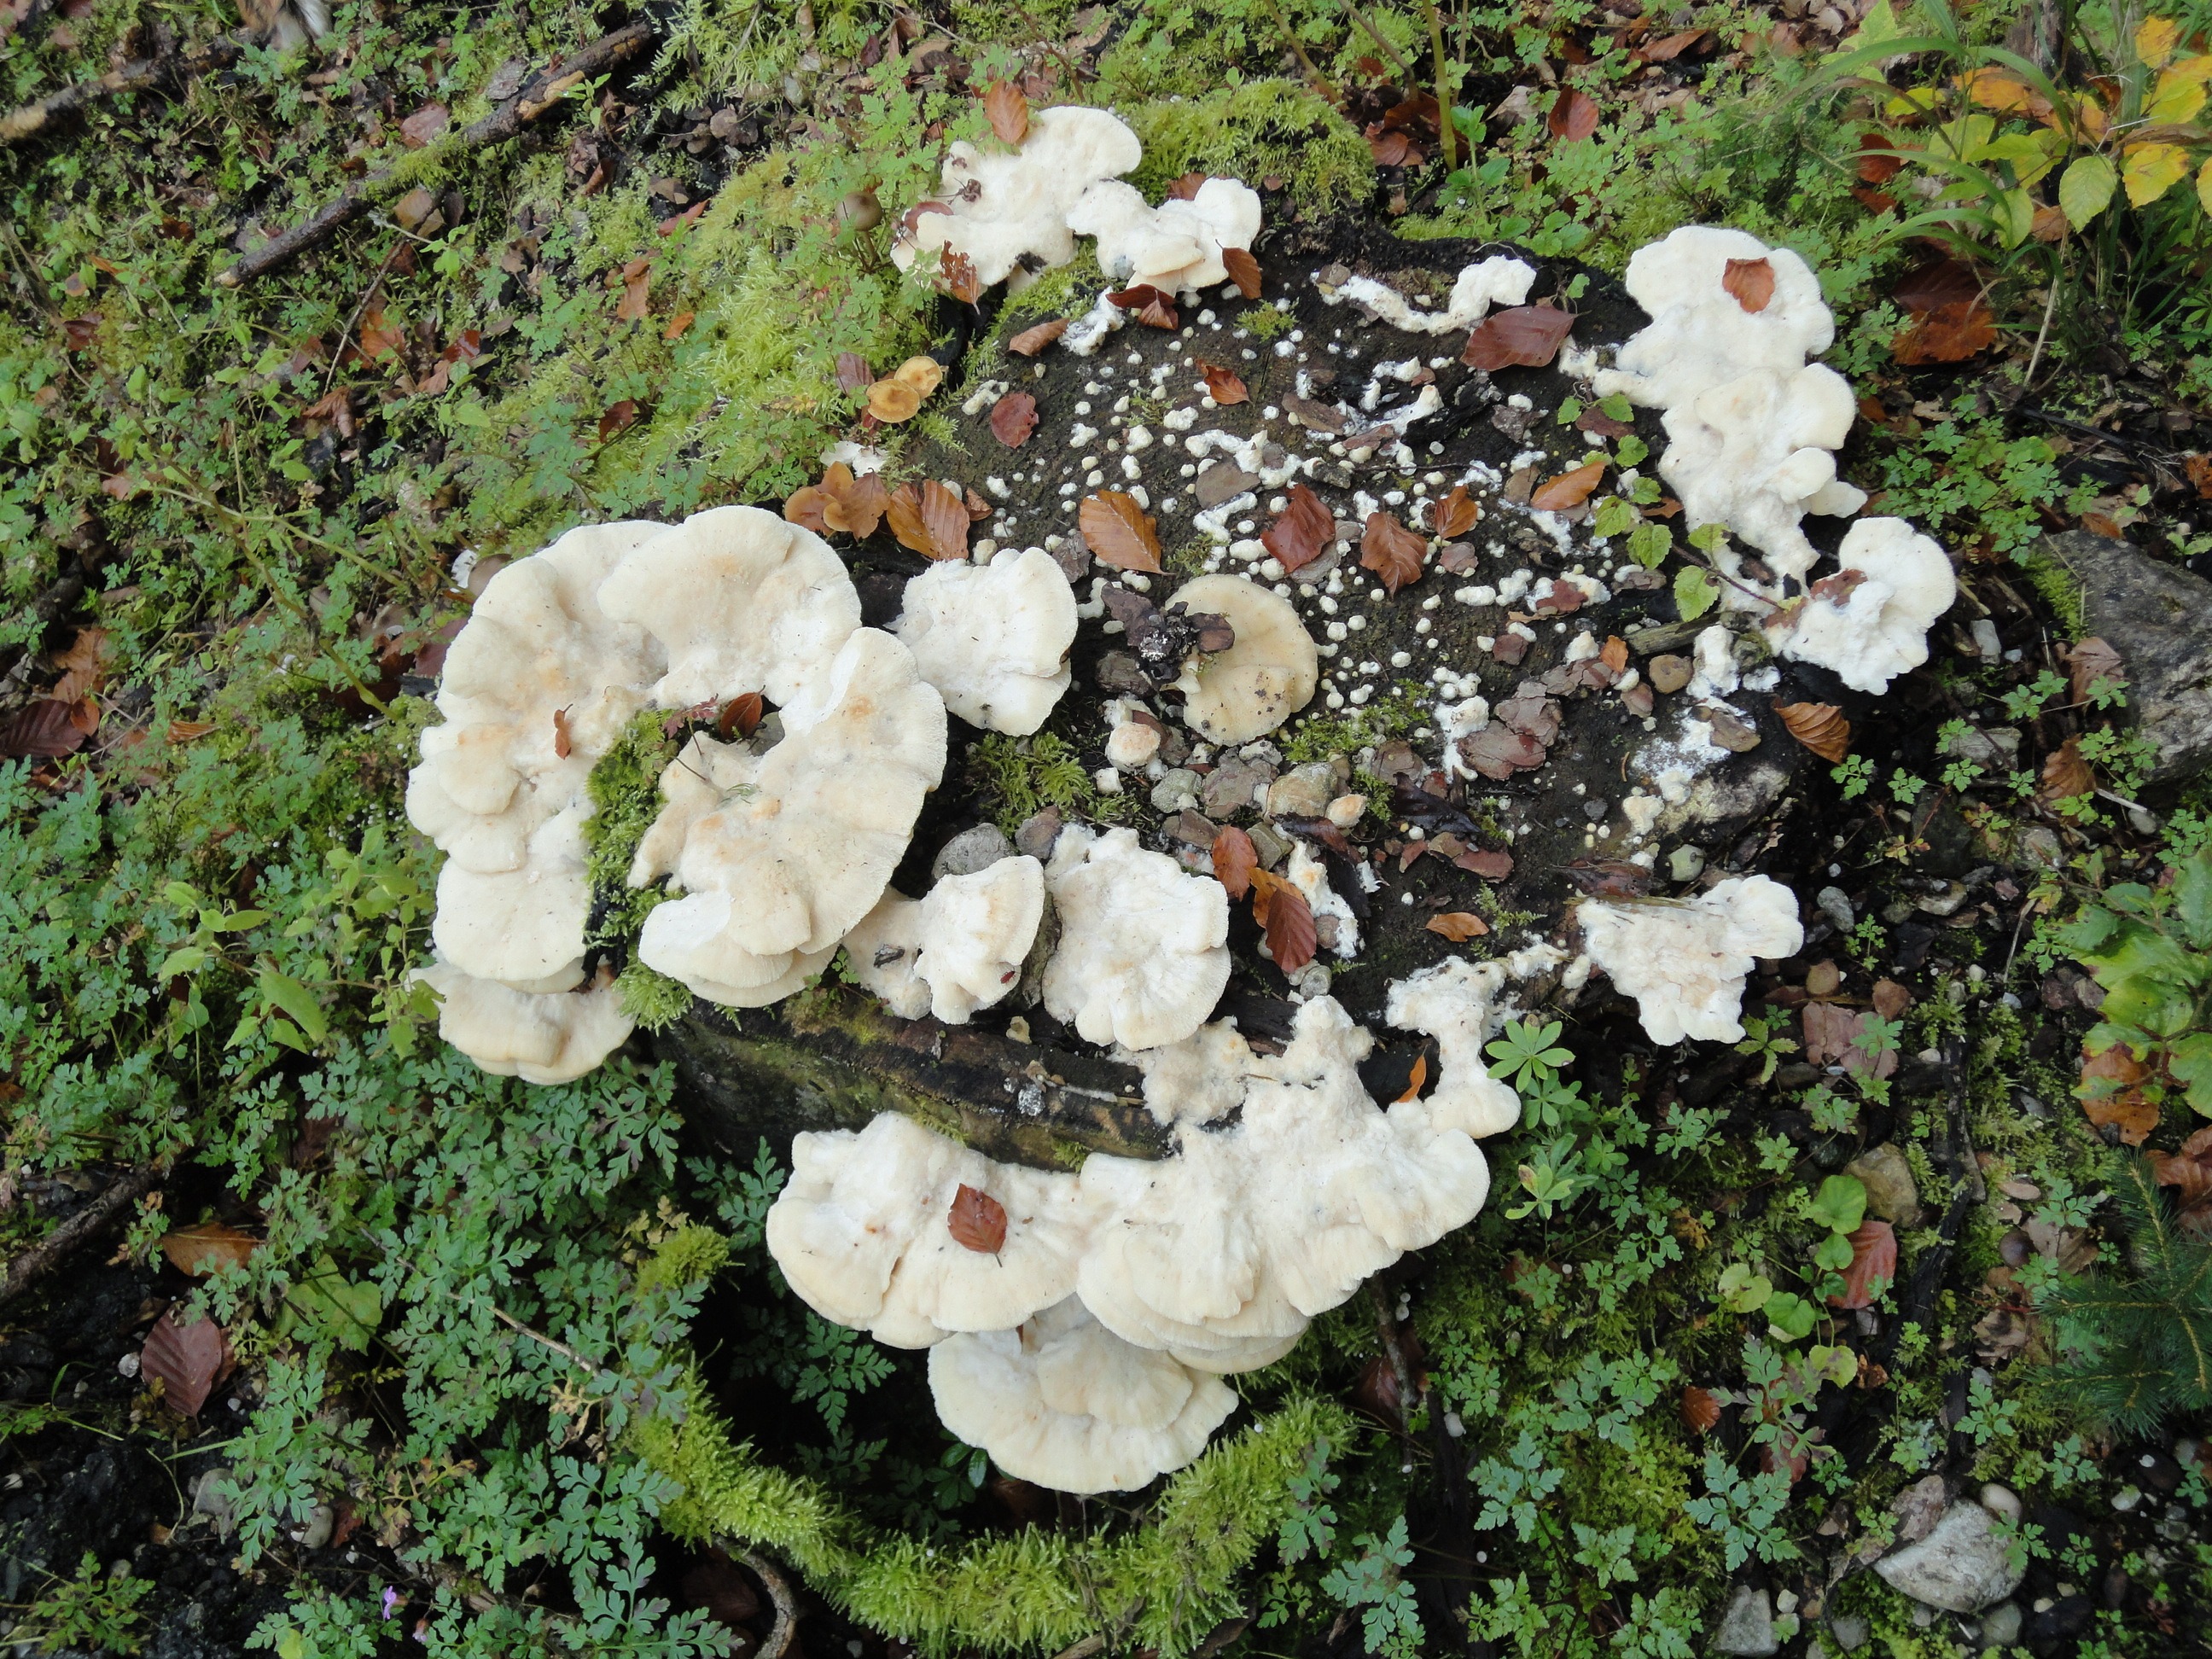
nature, forest, plant, leaf, flower, botany, garden, flora, fungus, mushrooms, shrub, woodland, tree fungus, flowering plant, oyster mushroom, tree sponges, land plant, sponges